Optical mouse

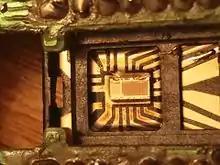
S5085 optical sensor IC die (CMOS sensor + driver)

The technology underlying the modern optical computer mouse is known as digital image correlation, a technology pioneered by the defense industry for tracking military targets. A simple binary-image version of digital image correlation was used in the 1980 Lyon optical mouse. Optical mice use image sensors to image naturally occurring texture in materials such as wood, cloth, mouse pads and Formica. These surfaces, when lit at a grazing angle by a light emitting diode, cast distinct shadows that resemble a hilly terrain lit at sunset. Images of these surfaces are captured in continuous succession and compared with each other to determine how far the mouse has moved.